Ping Pong (2002 film)

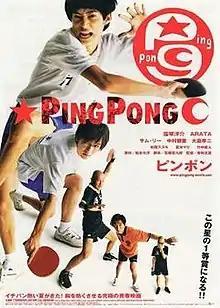
Theatrical release poster

is a 2002 Japanese sports film directed by Fumihiko Sori. It is based on Taiyō Matsumoto's manga series of the same name and is about the friendship between two high school table tennis players. The film concentrates on these two friends, their two mentors, and three players who they encounter at high school table tennis tournaments. It explores the different motivations and philosophies that they have towards table tennis and tries to portray the excitement and subtlety of the sport.